James H. McBride

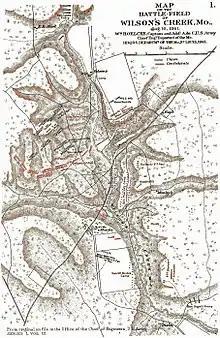
Battle of Wilson's Creek

On August 10 McBride and his men first saw action during the Battle of Wilson's Creek, fought near Springfield, Missouri. Although neither fully trained nor equipped, the 7th Division fought well in the battle and were praised by Maj. Gen. Sterling Price, the Missouri State Guard's commander. McBride's performance in the Confederate victory has been described as: "His 645 troops were in the thick of the fight on Bloody Hill, suffering 146 casualties. General McBride and his troops were mentioned for their gallant service by General Sterling Price following this action."